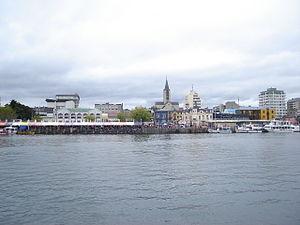
Valdivia est une ville et une commune du Chili située au sud du pays. L'agglomération se trouve au confluent des rio Calle-Calle, Valdivia et Cau-Cau. Depuis le 2 octobre 2007, elle est la capitale de la nouvelle région des Fleuves qui regroupe la province de Ranco et la province de Valdivia dont elle est également la capitale. La ville de Valdivia connait un dynamisme démographique et économique particulièrement important depuis la fin du XXᵉ siècle.